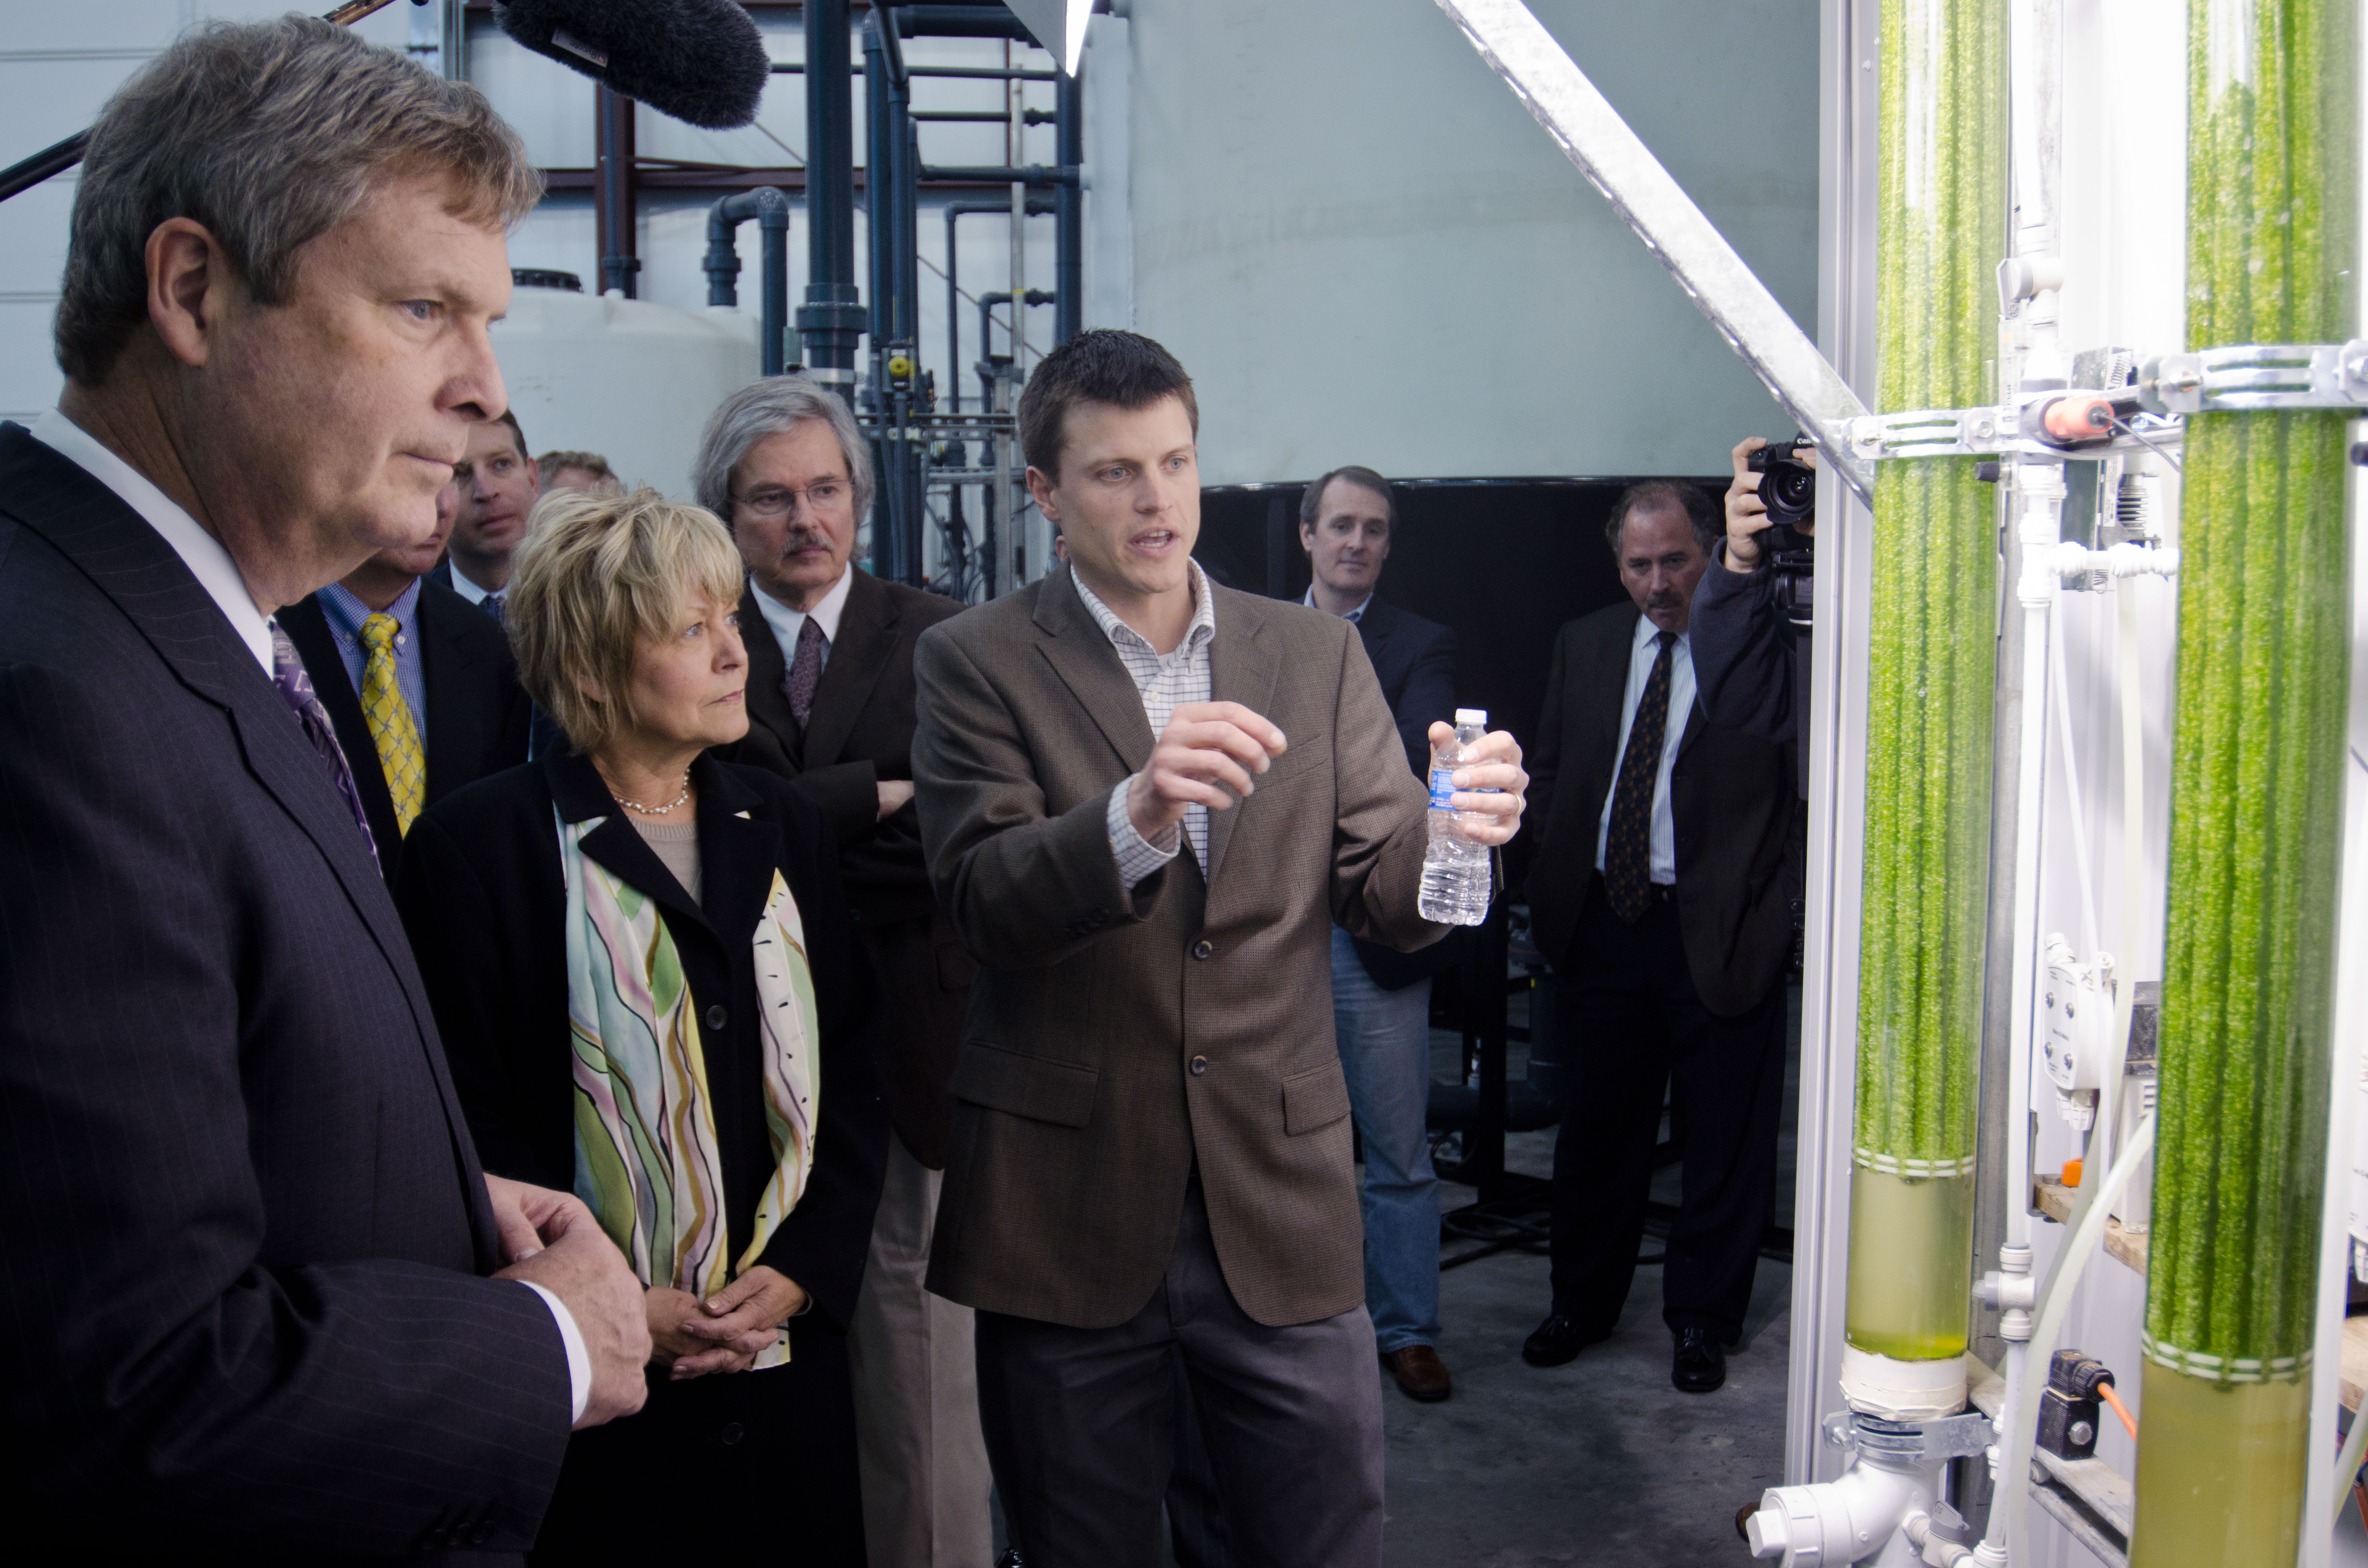
BioProcess Algae Senior Scientist Toby Ahrens (right) showed the bioreactors from the BioProcess Algae pilot project to Agriculture Secretary Tom Vilsack (left) and his wife Christie Vilsack (second from left), during their tour of the facility on Friday, April 15,
Specialty: pharmaceutical manufacturing